Marie-Anne Fragonard

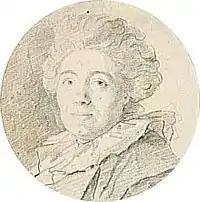
"Marie-Anne Fragonard, née Gérard, 41-42 years" by Jean-Honoré Fragonard, The Louvre, 1786-87

Marie-Anne Fragonard, née Gérard, (1745–1823) was a French painter of portrait miniatures.